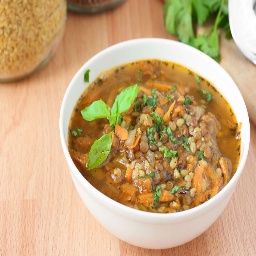
Label: lentil_dish